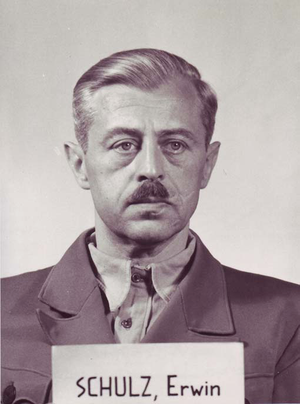
Erwin Schulz, né le 27 novembre 1900 à Berlin en 1900 et mort le 11 novembre 1981 est un officier SS-Brigadeführer. Il fut le chef de l'Einsatzkommando 5 au sein de l'Einsatzgruppe C dirigé par Otto Rasch.